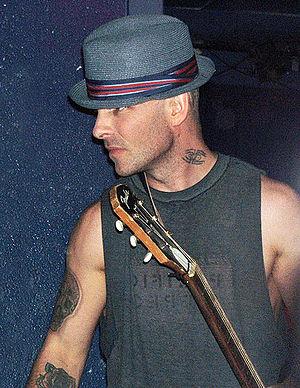
Timothy Lockwood Armstrong né le 25 novembre 1966 à Berkeley en Californie est le guitariste et chanteur du groupe punk phare californien Rancid, ainsi que chanteur du groupe The Transplants et gérant du label indépendant Hellcat Records.